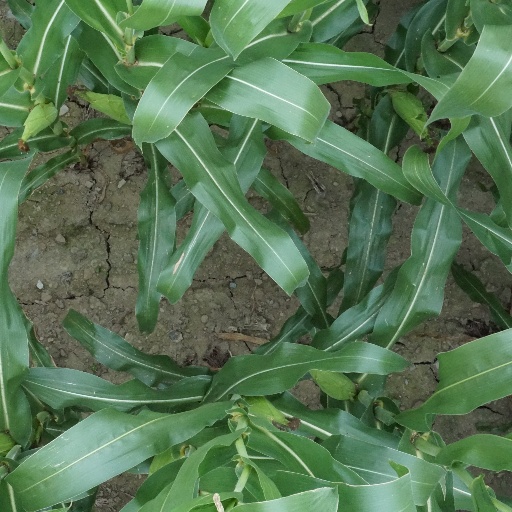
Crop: maize; corn